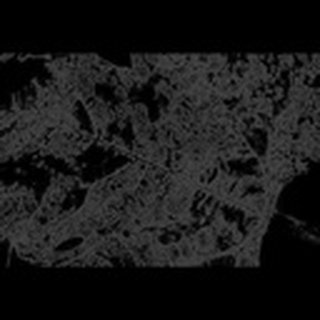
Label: cotton_powdery_mildew